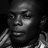
Emotion: neutral